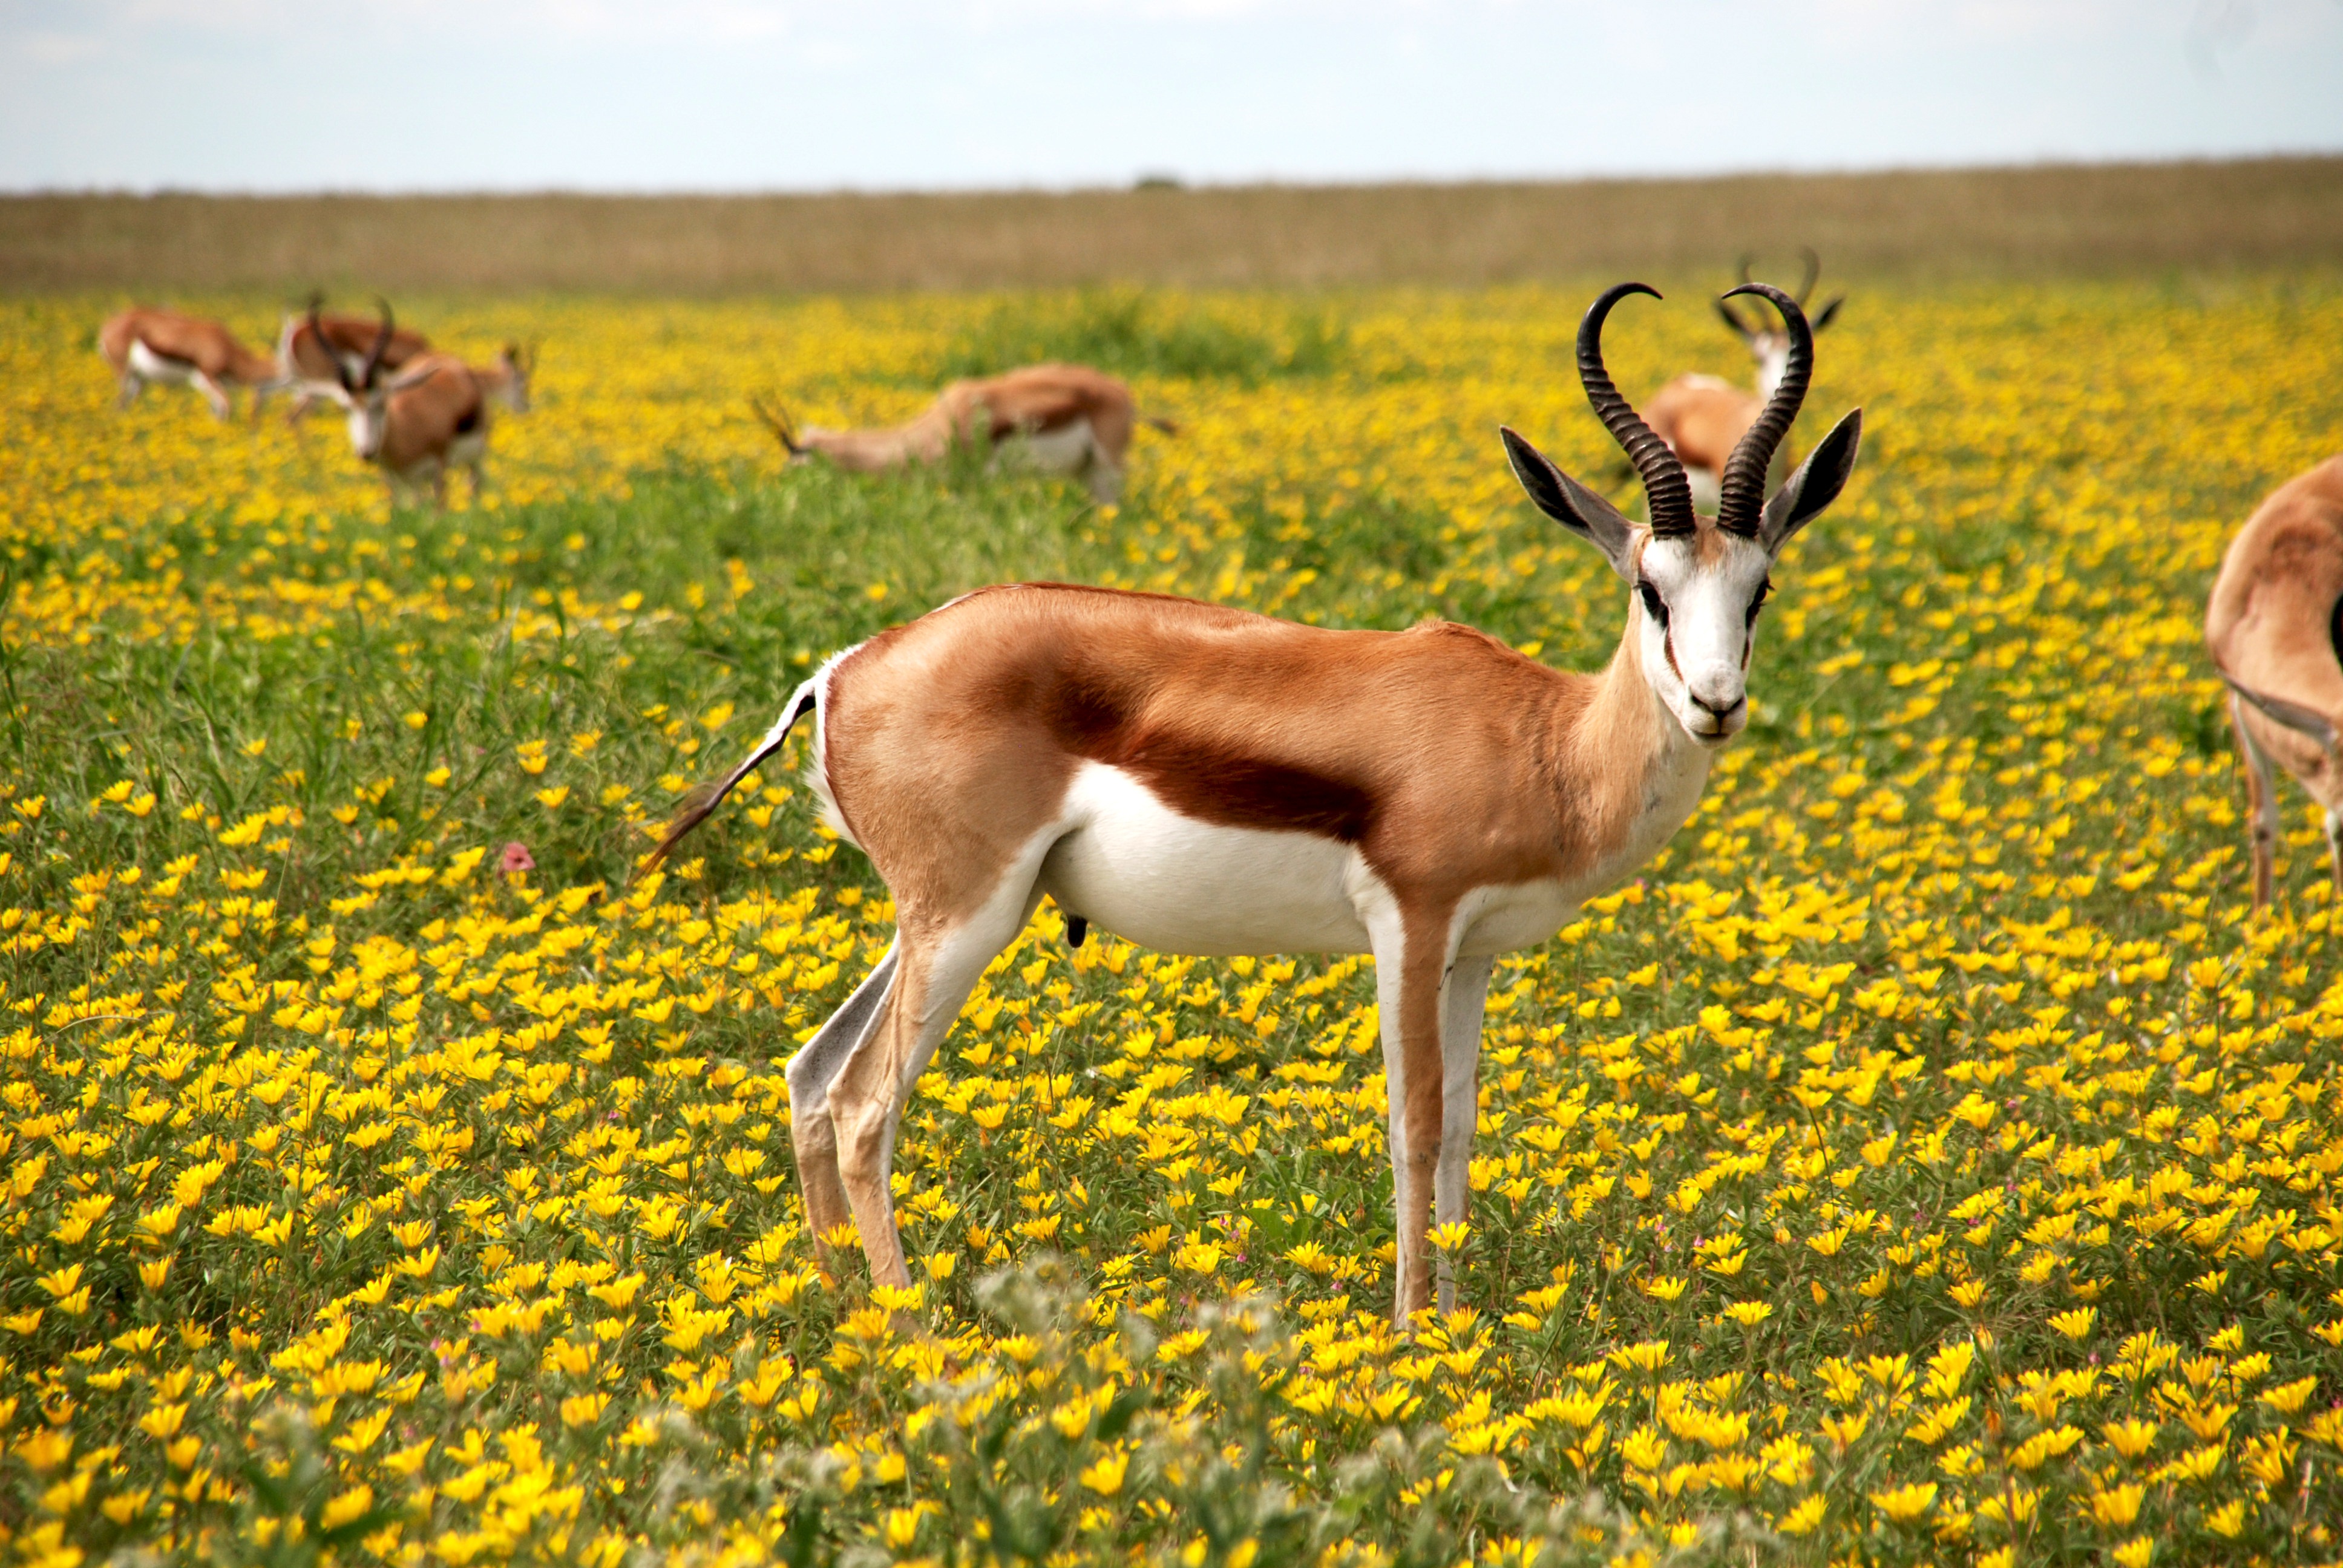
nature, meadow, prairie, wildlife, herd, pasture, grazing, africa, mammal, fauna, savanna, antelope, flowers, gazelle, grassland, horns, namibia, etosha, springbok, pronghorn, etosha national park